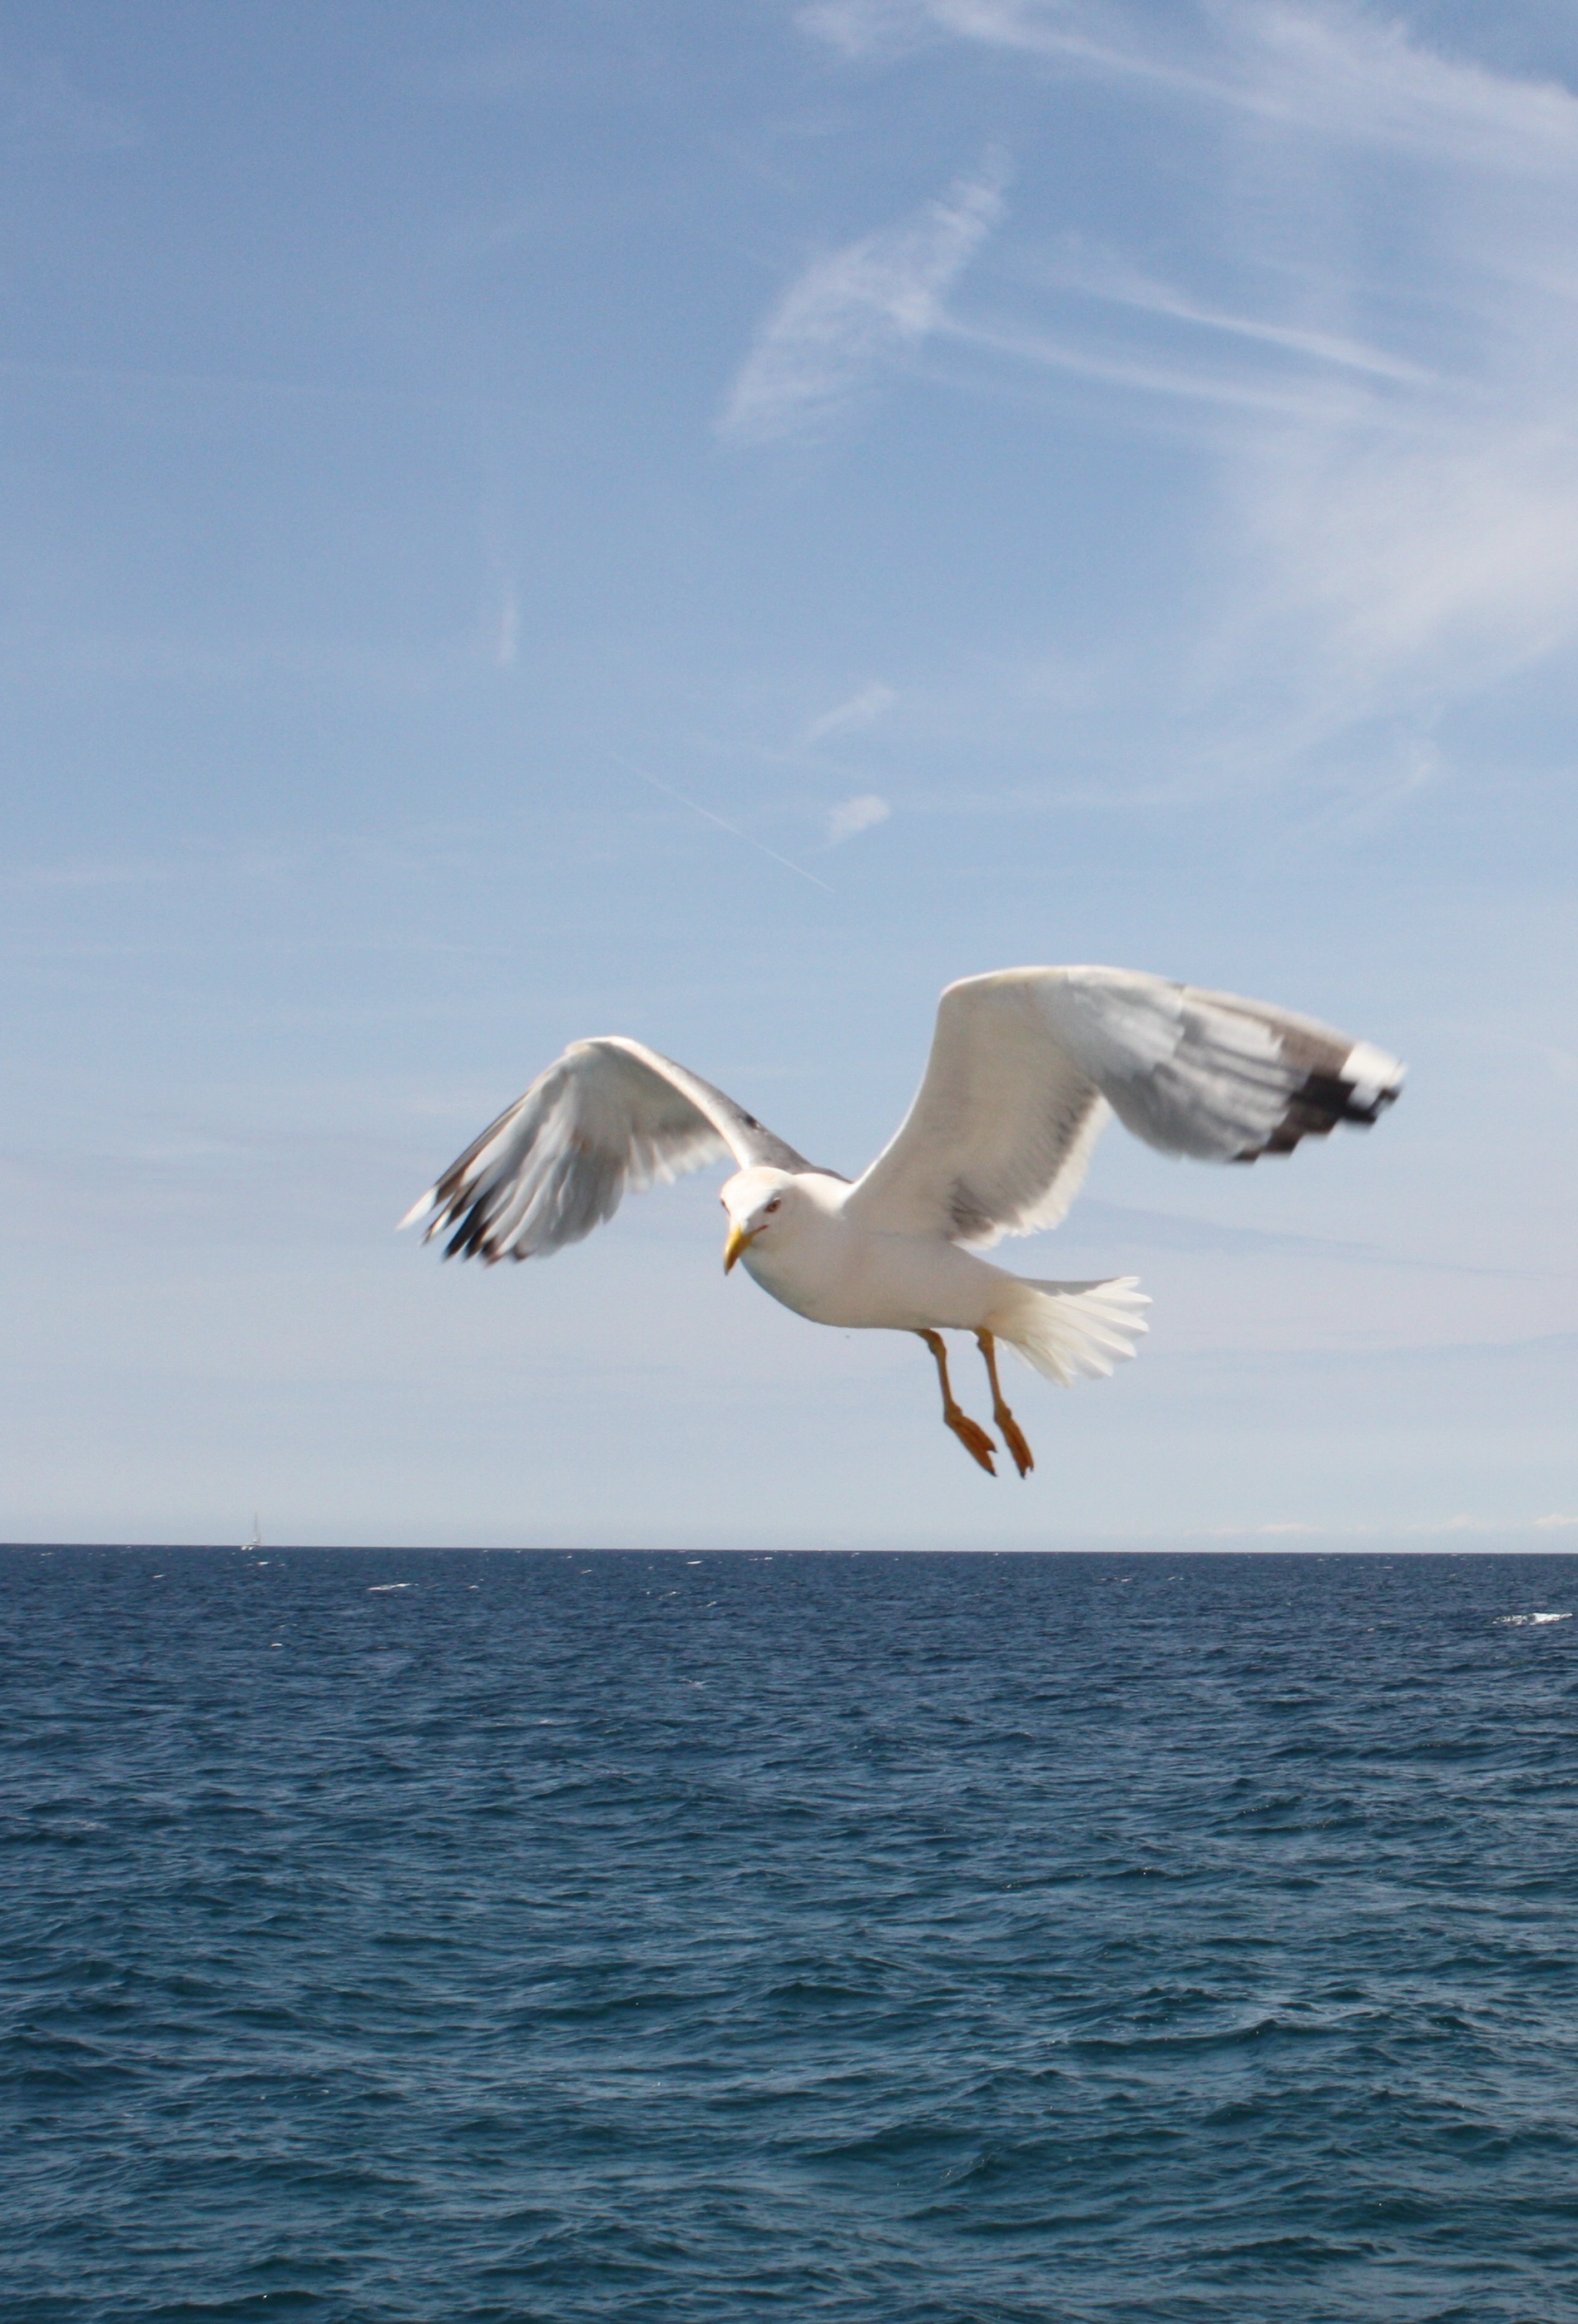
sea, water, nature, bird, wing, sky, air, animal, seabird, fly, seagull, gull, blue, freedom, blue sky, birds, free, vertebrate, albatross, drexel, charadriiformes